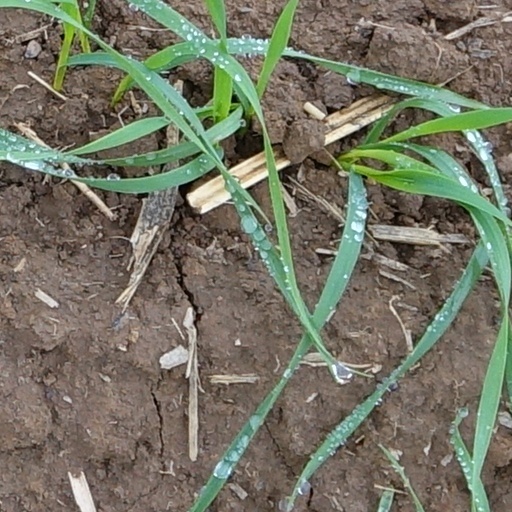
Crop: wheat